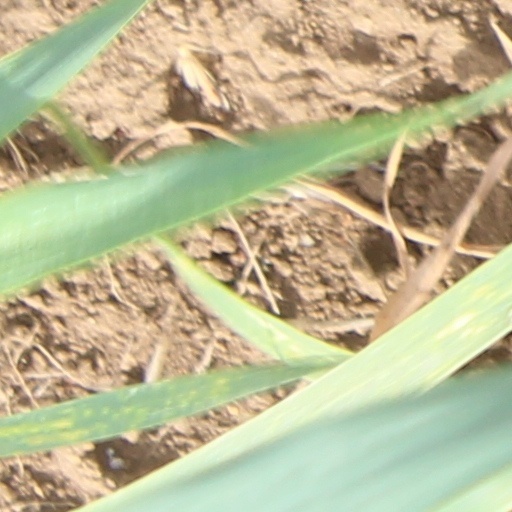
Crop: wheat